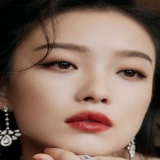
diễn viên Nghê Ni